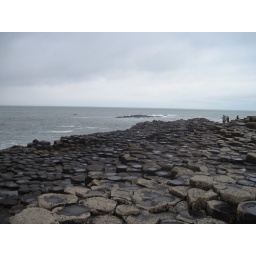
Tuesday, April 5 in Northern Ireland. County Antrim, Bushmill's Distillery, the Giant's Causeway and the coast of Northern Ireland by bus